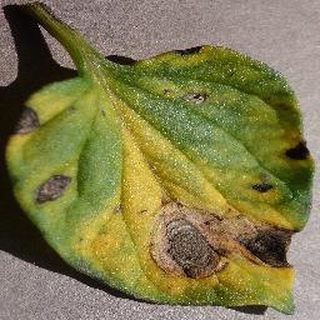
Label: tomato_early_blight